2009 French Caribbean general strikes

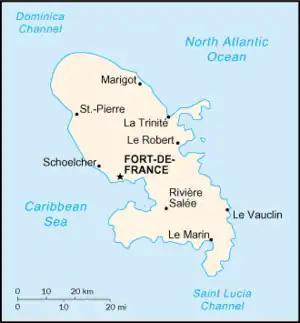
A map of Martinique.

The strike spread to neighbouring Martinique beginning on 5 February 2009. Protesters paralysed Martinique's capital city, Fort-de-France. An estimated 11,000 people had taken part in the demonstrations on Martinique in the first seven days of the strike, according to the local police. Martiniquean unions disagreed with the estimates, arguing that the protesters had numbered at least 25,000 individuals. Demonstrators carried pro-trade union signs and wore red shirts, representing the official color of the local unions.